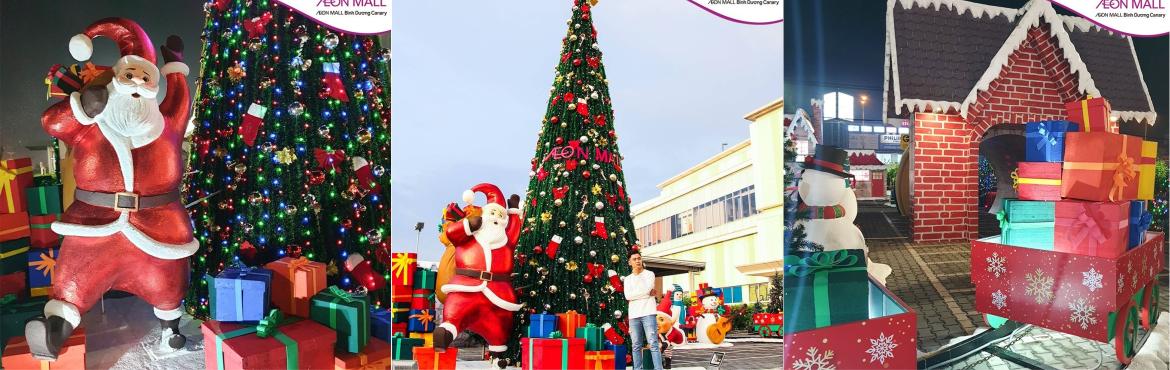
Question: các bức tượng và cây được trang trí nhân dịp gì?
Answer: dịp giáng sinh